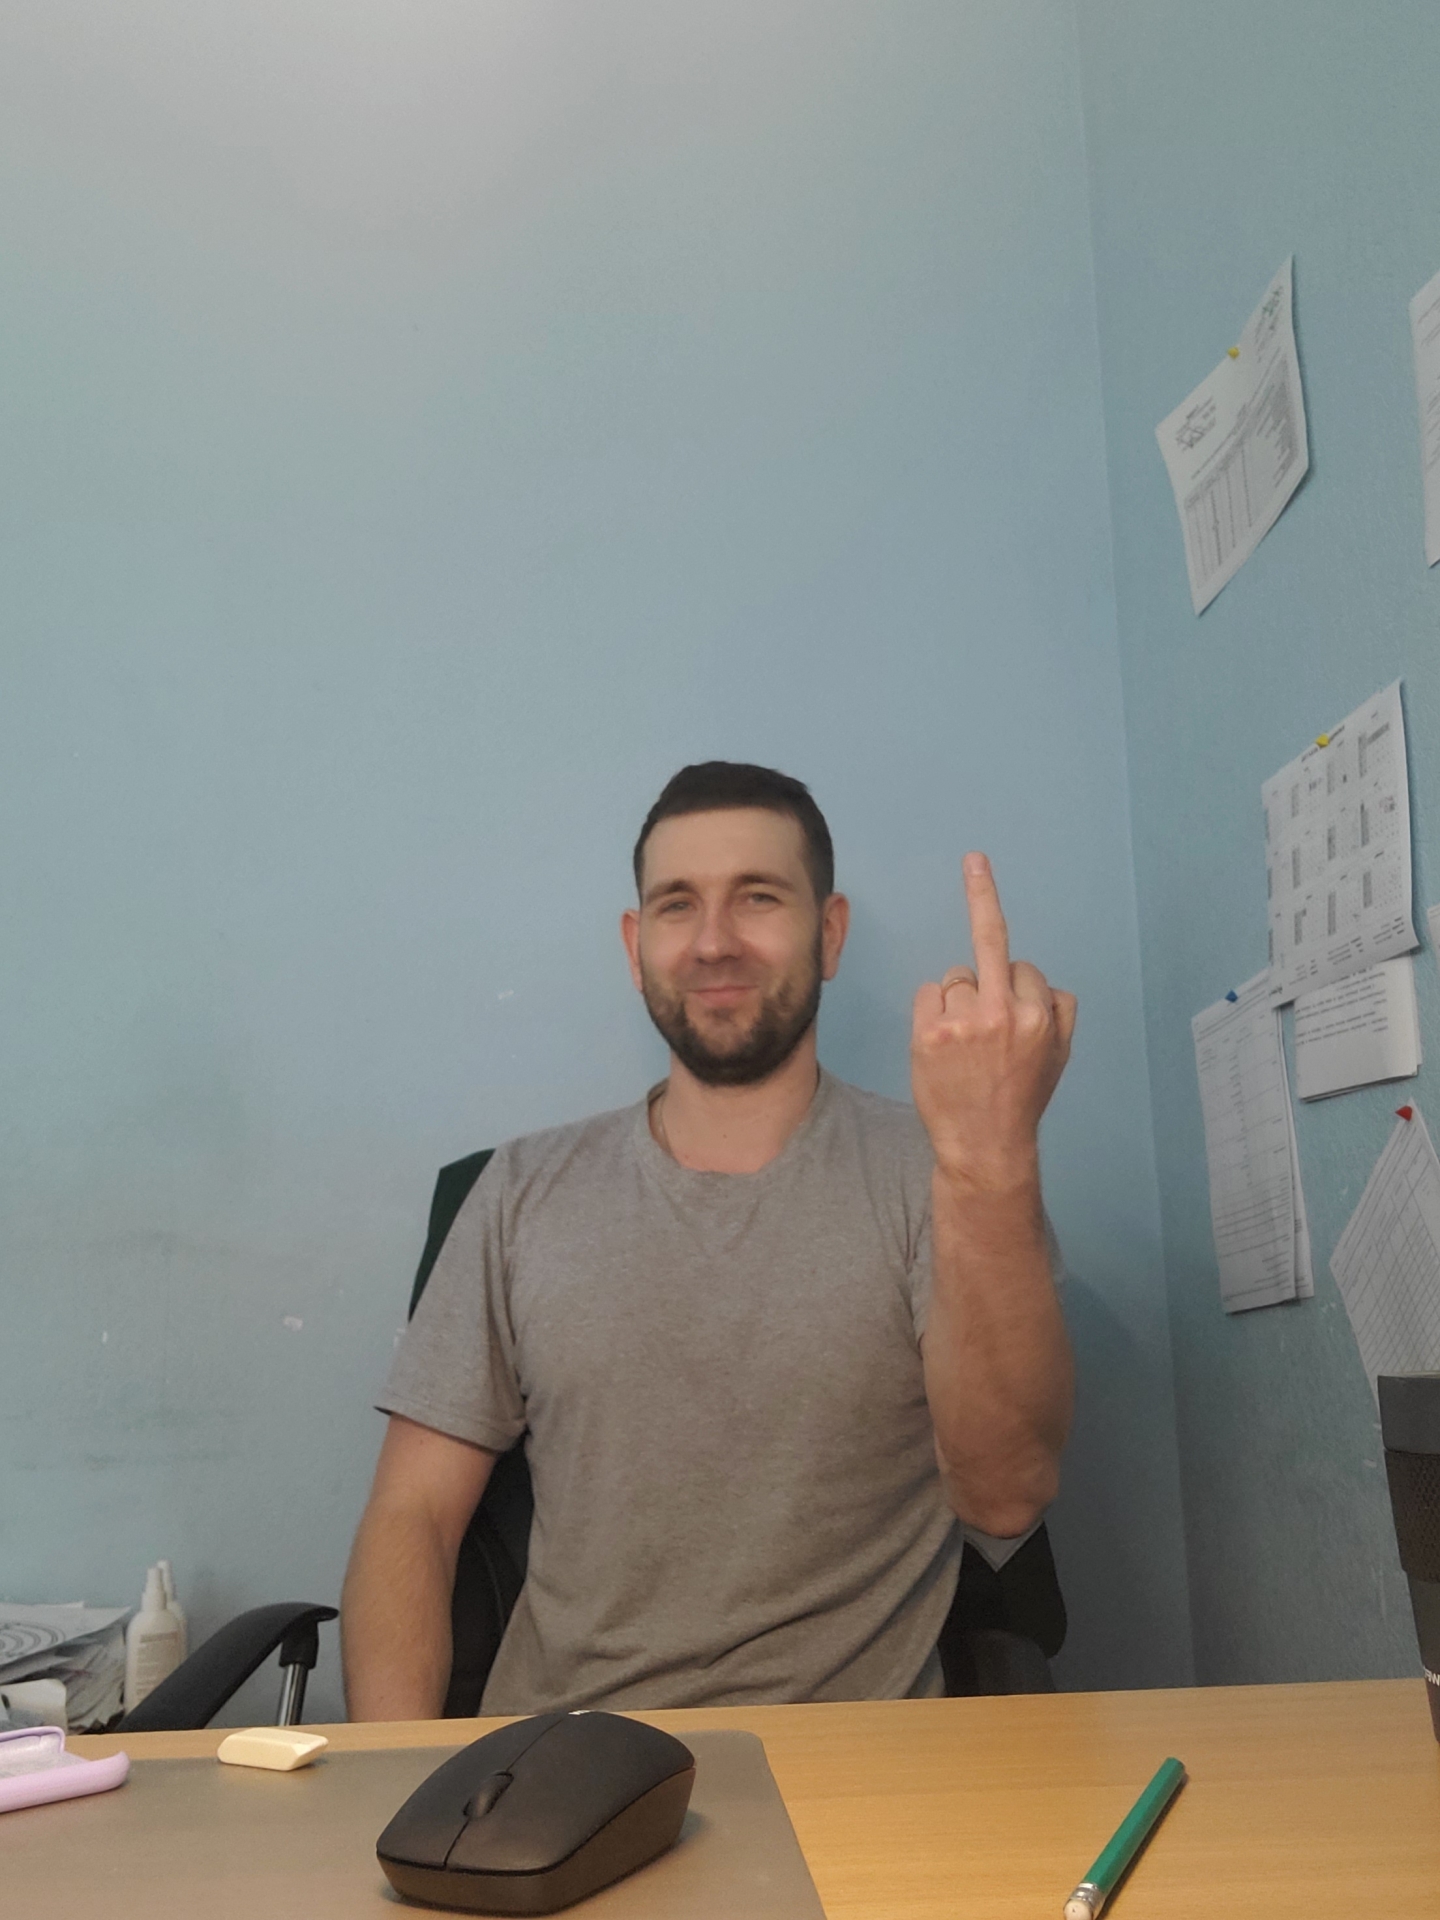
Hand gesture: middle_finger